James W. Blanchard

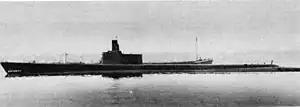
USS "Albacore" in Measure 9 camouflage (dull black) off Groton, 9 May 1942.

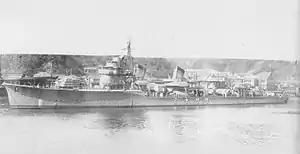
Imperial Japanese Navy destroyer "Sazanami" in June 1940

On 26 December 1943, "Albacore" departed Australia for the first time under Blanchard's command in order to patrol north of the Bismarck Islands. Directed by Ultra signal intelligence to intercept a Japanese I-boat, "Albacore" made no contact when the I-boat failed to arrive. Blanchard spotted his first target on 12 January 1944 and sank the ammunition ship "Choko Maru" (about 2,750 tons) with two separate torpedo attacks. Two days later, he worked in concert with Wally Ebert in "Scamp" and "Bub" Ward in "Guardfish". Ward, unable to get a shot, flushed the destroyer "Sazanami" (1,750 tons); Blanchard sank her with a spread of four shots from his stern torpedo tubes, while Ward stood by taking periscope pictures. Another destroyer pinned him down and delivered fifty-nine depth charges, leaving Ebert and Ward free to pursue three tankers. Following more than a fortnight of uneventful patrolling, "Albacore" headed home, with fuel stops at Tulagi and Midway Island before reaching Pearl Harbor on 22 February. After three days of repairs, "Albacore" went on to Mare Island for overhaul.